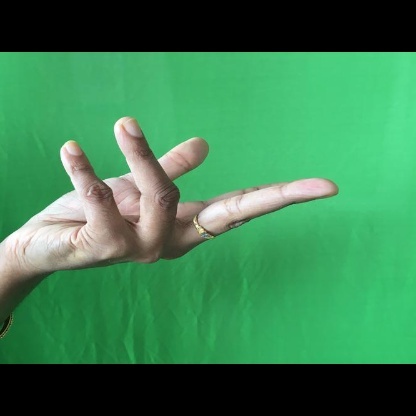
Mudra: Alapadmam